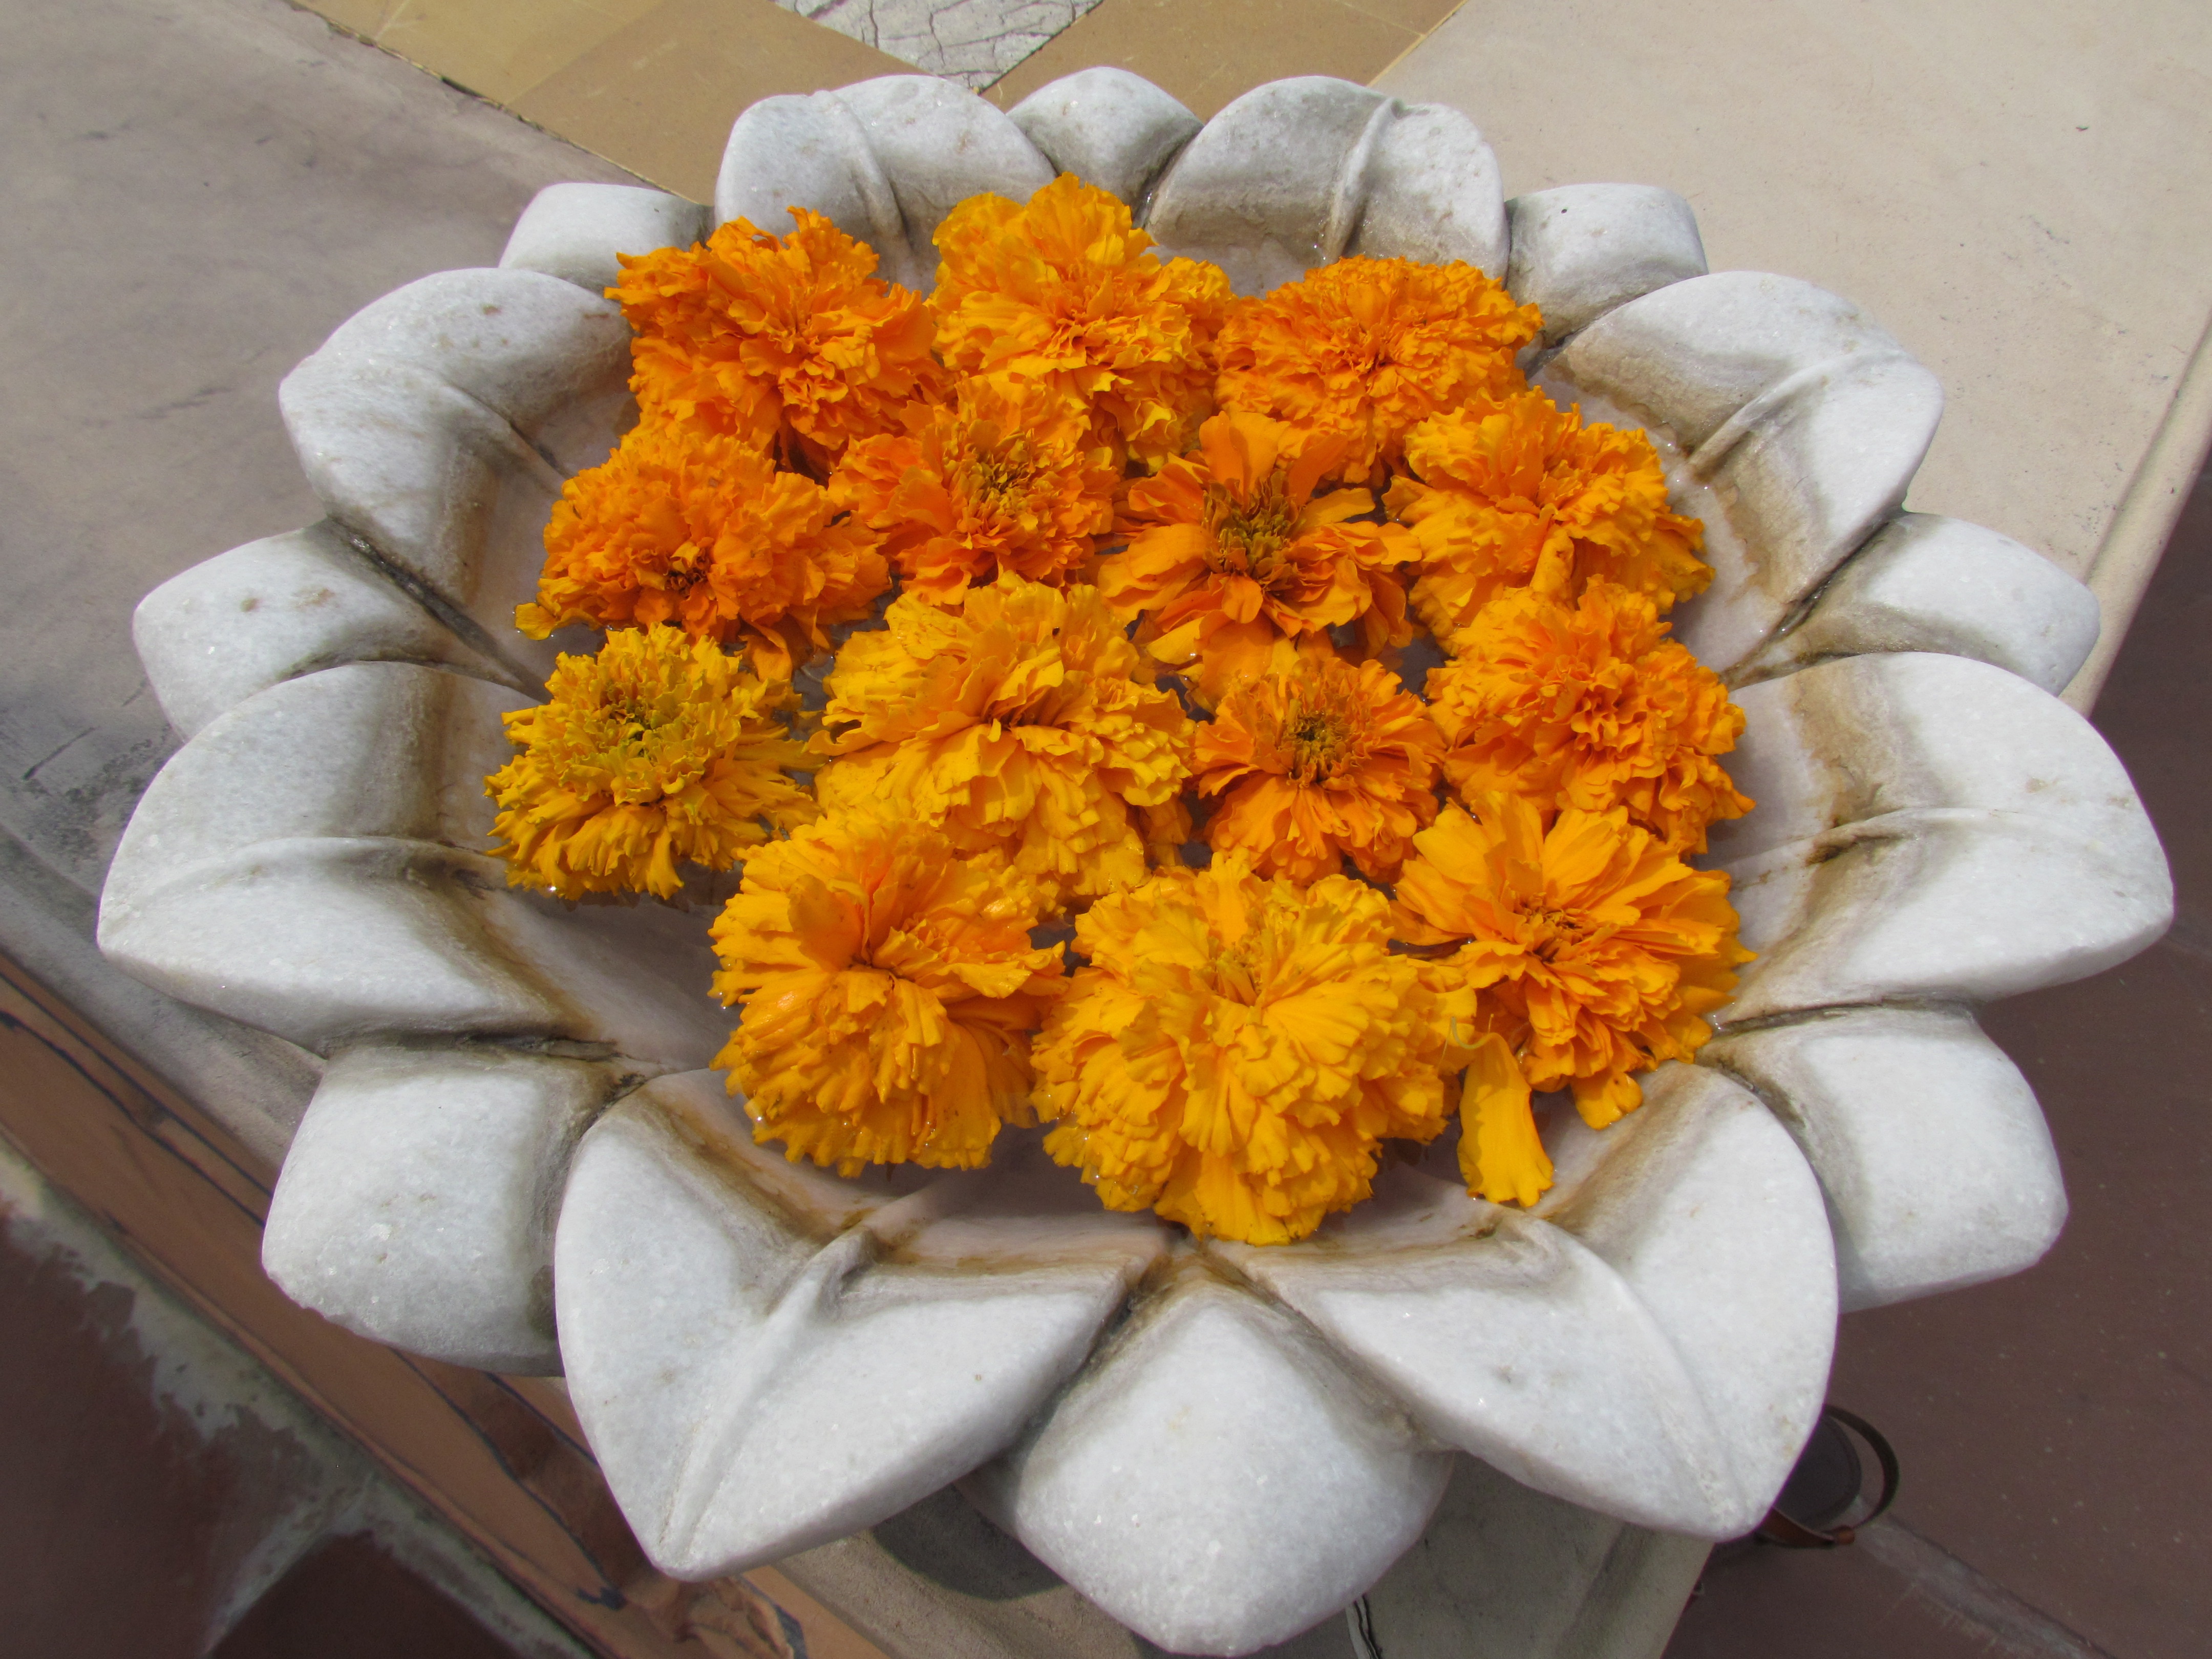
plant, flower, petal, bloom, decoration, symbol, peace, fresh, yellow, flora, decorative, lotus, beautiful, india, floristry, marigold, marigolds, flowering plant, flower bouquet, land plant